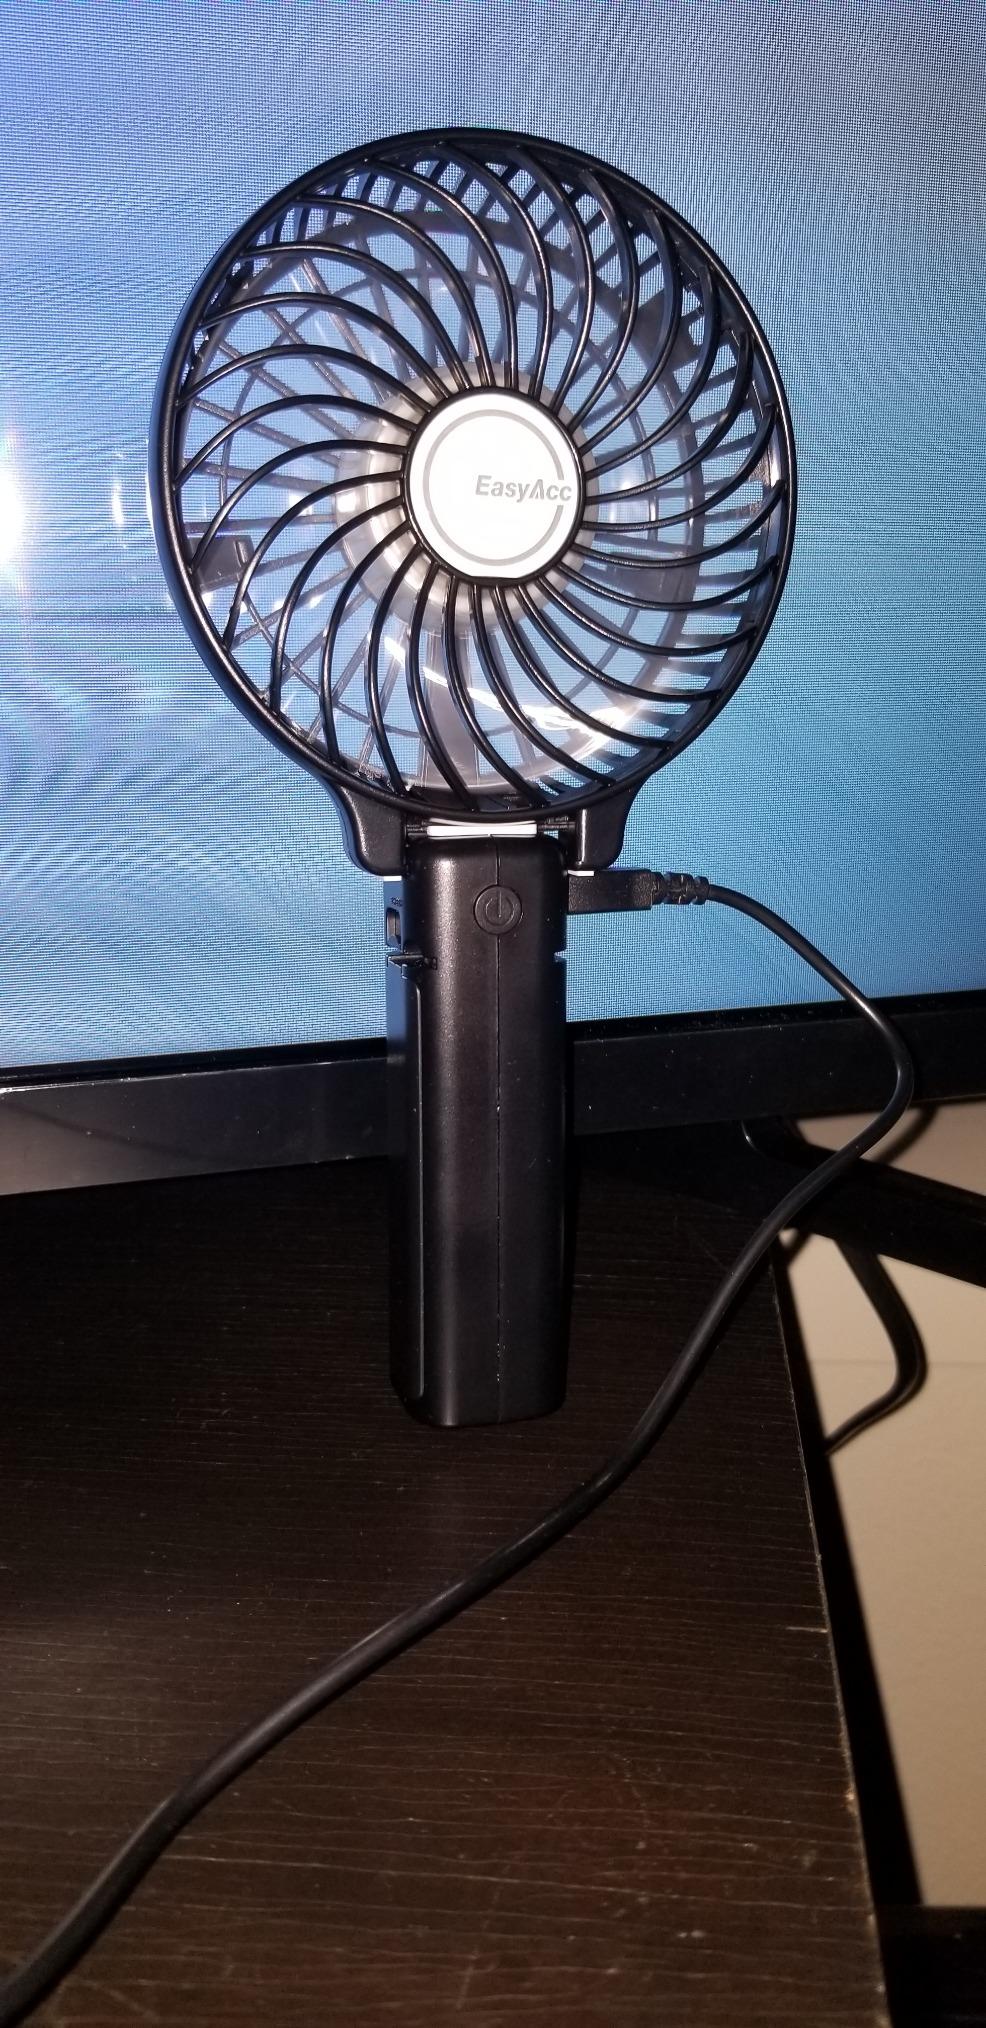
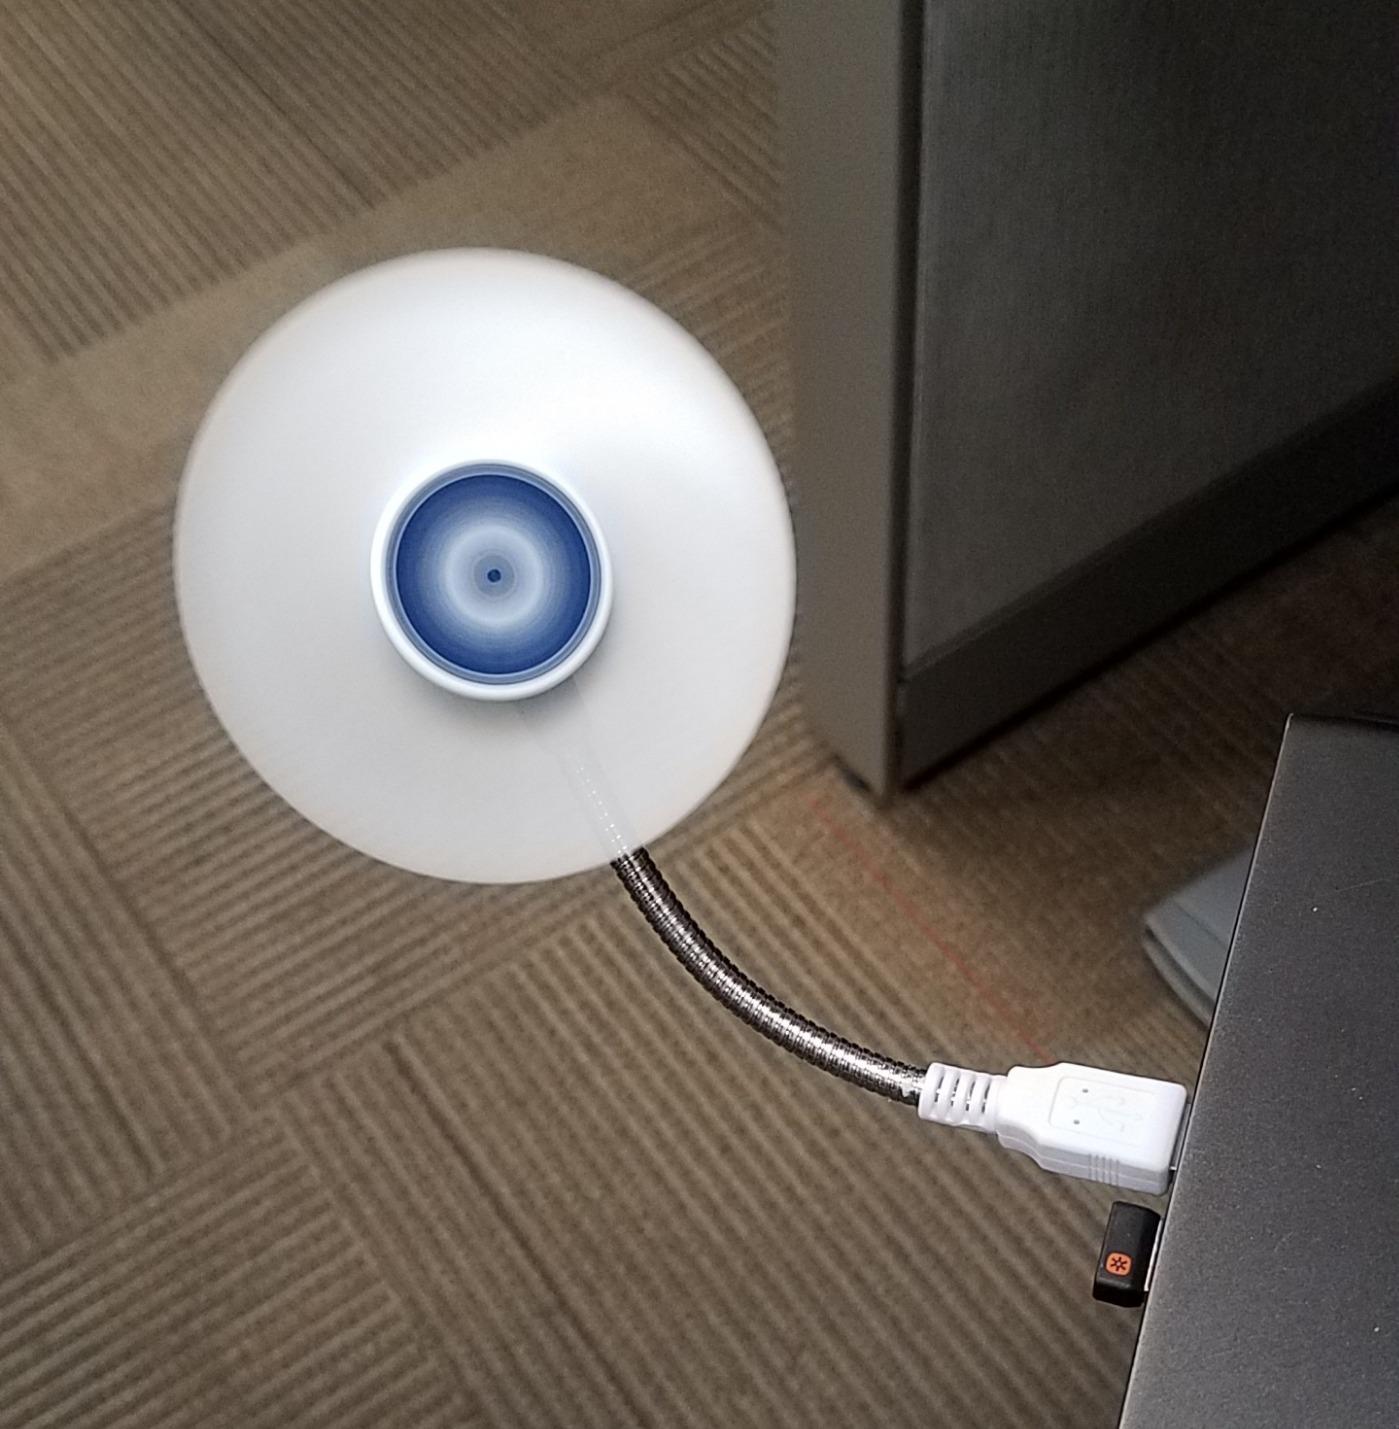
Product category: fan
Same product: no